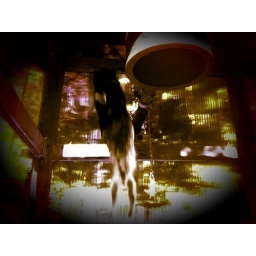
nature animals birds - Taken at 3:55 PM on January 27, 2010 - uploaded by ShoZu